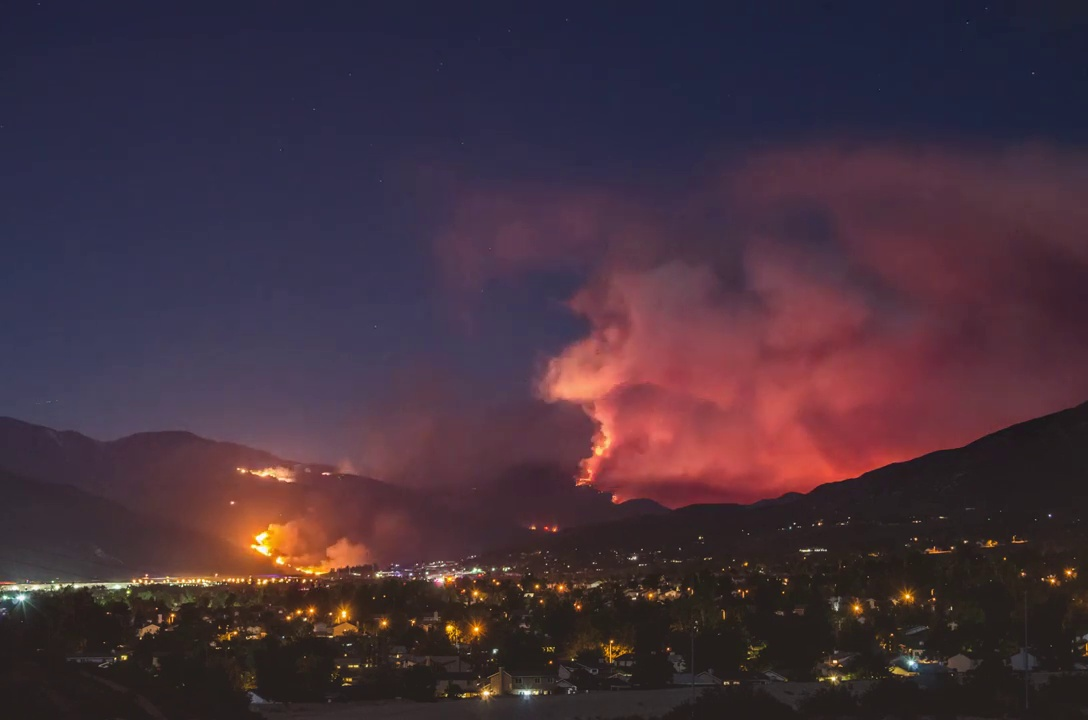
Fire: yes
Smoke: yes